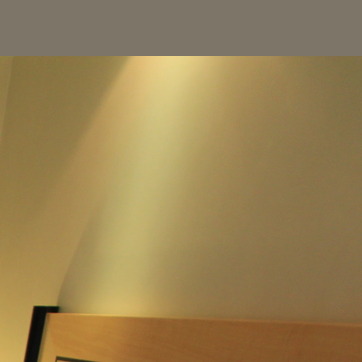
Material: painted